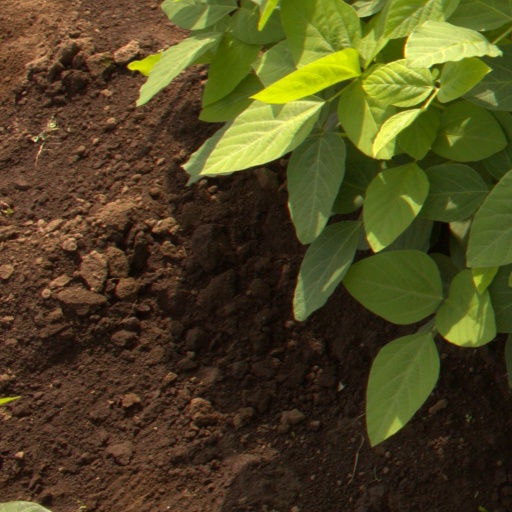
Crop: soybean